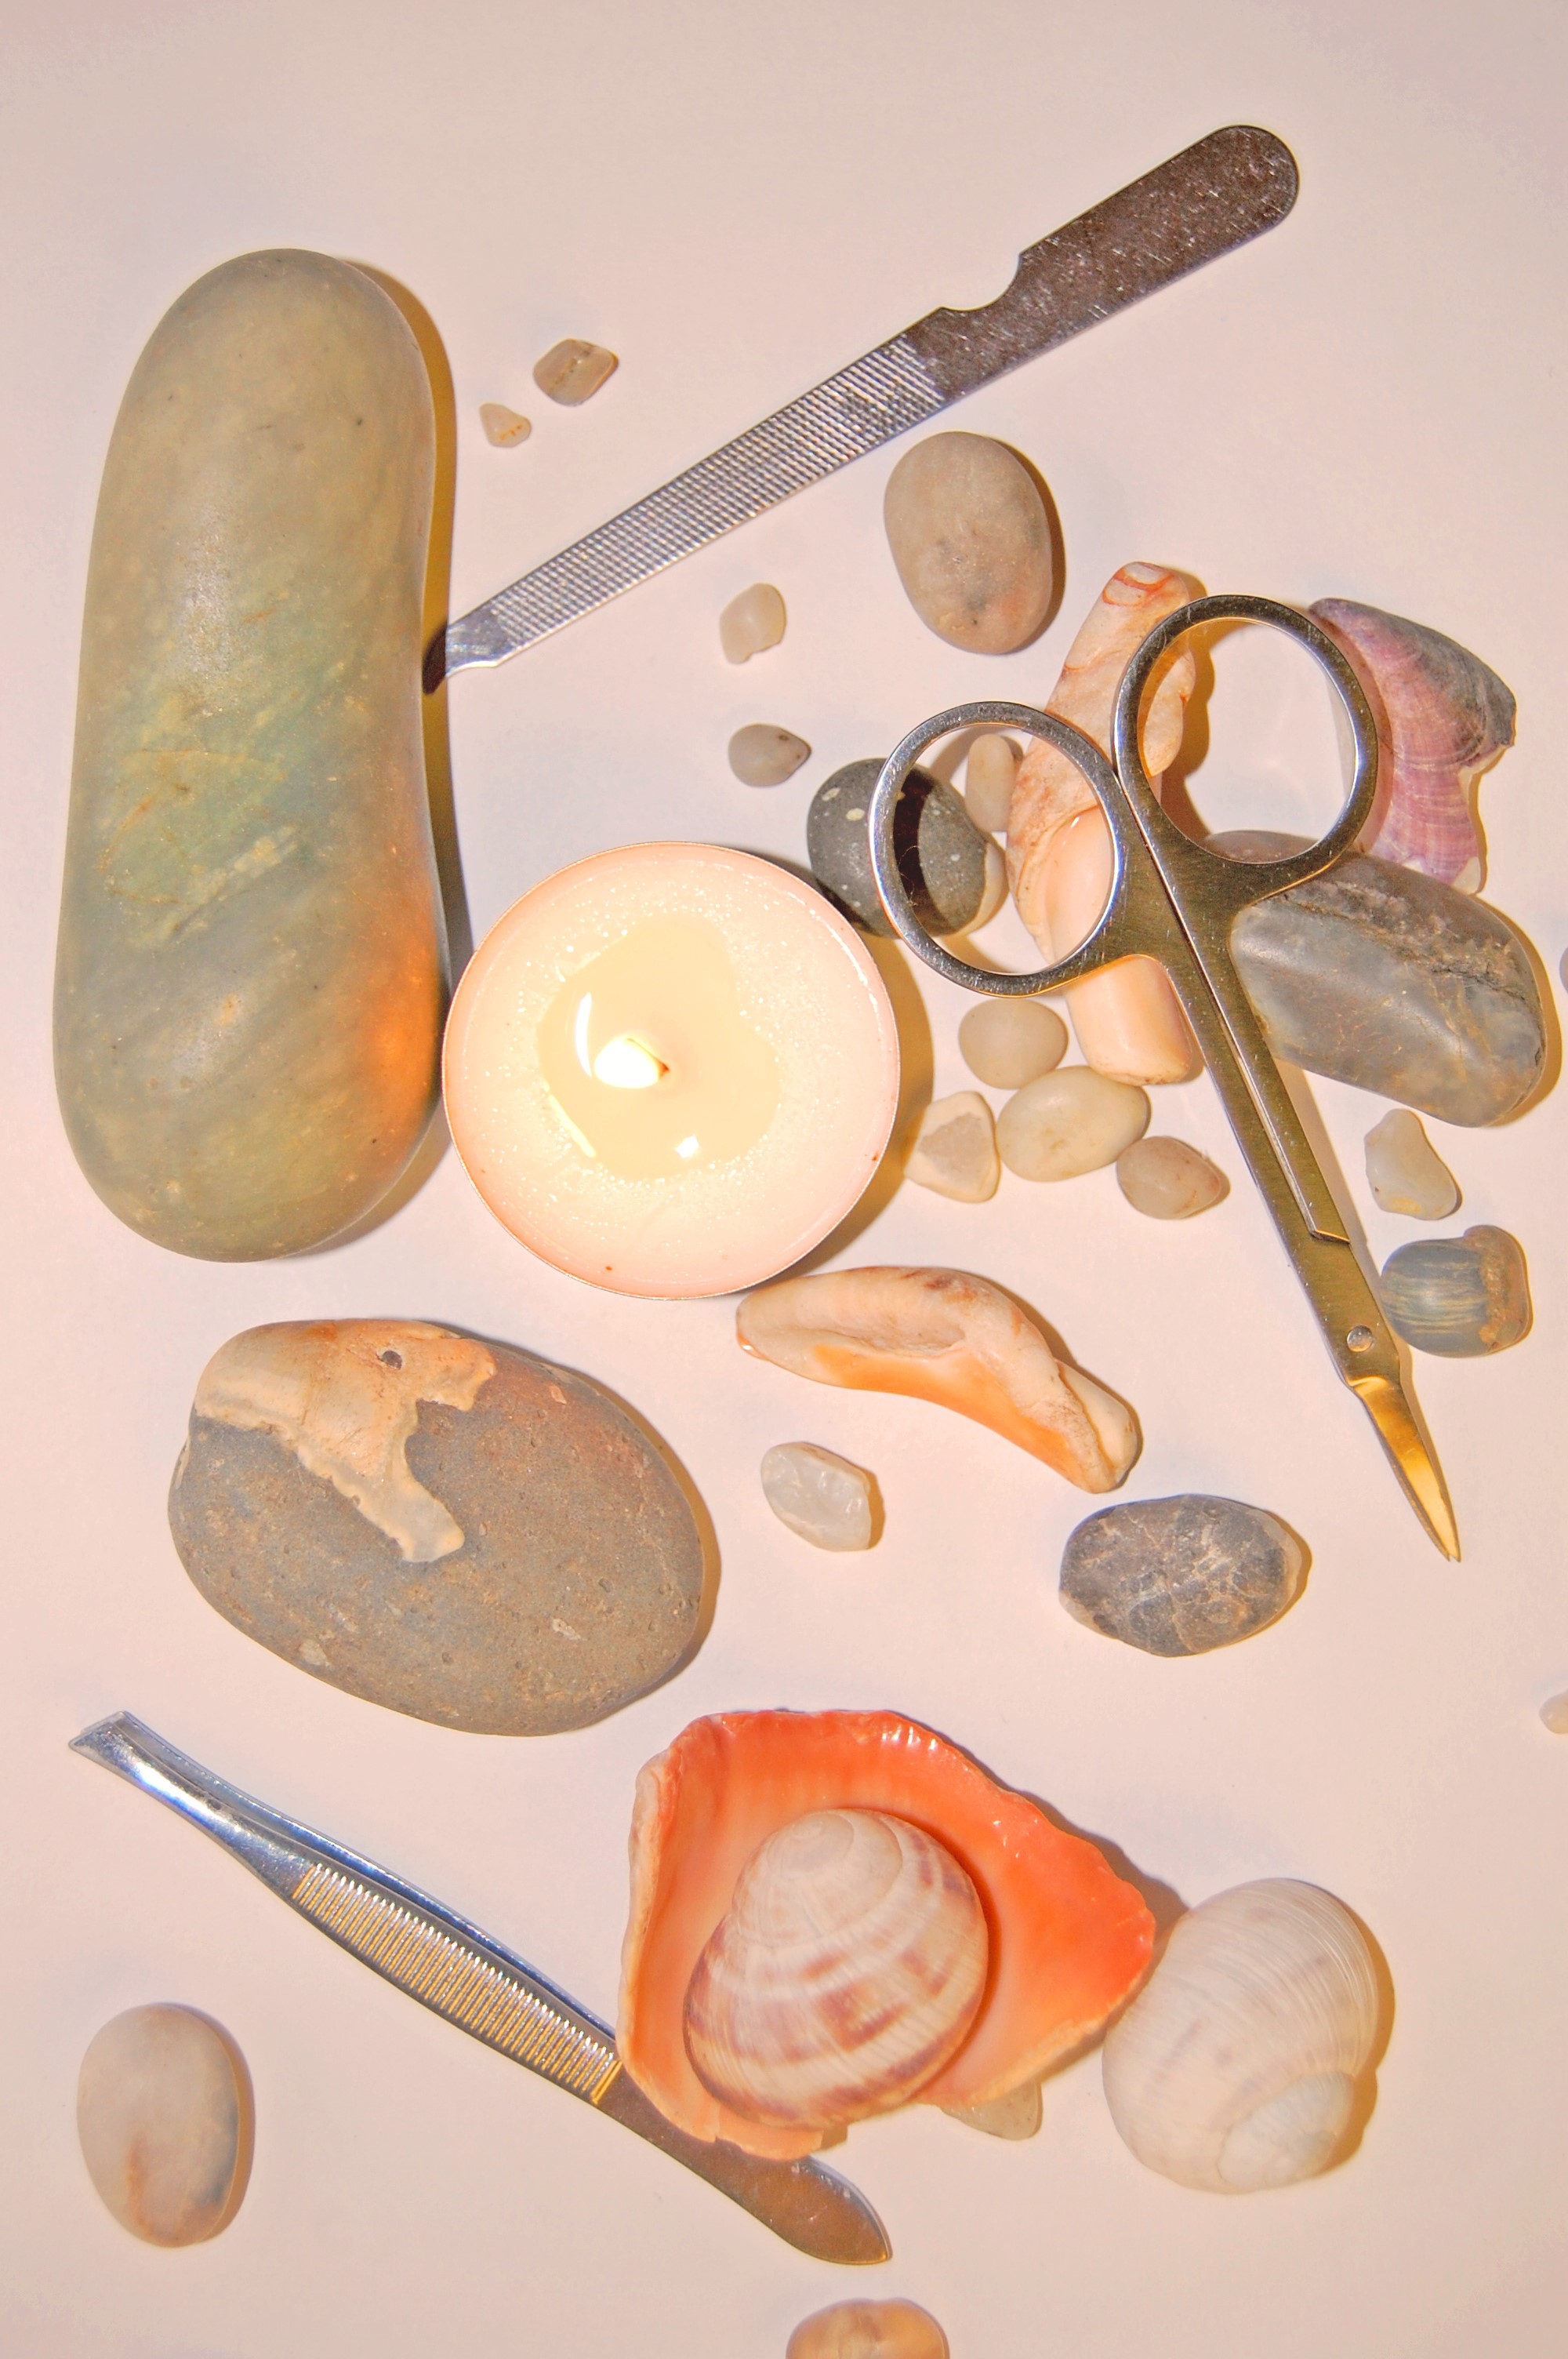
massage, stones, sea, shell, candle, manicure, background, relaxation, rest, beauty, health, spa, seashells, product design